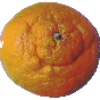
Label: mandarine